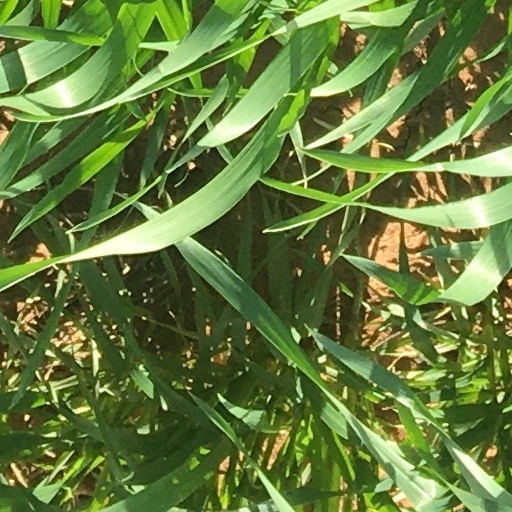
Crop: wheat